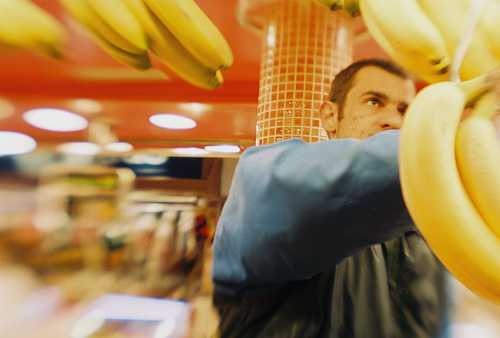
Label: Banana